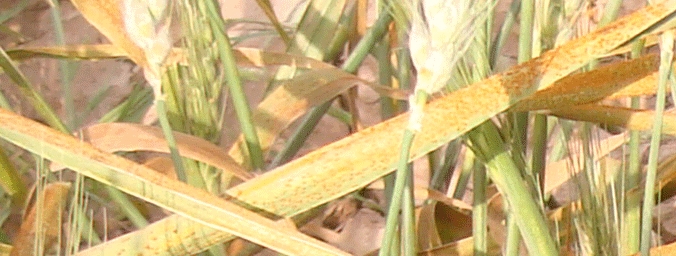
Label: Wheat___Brown_Rust